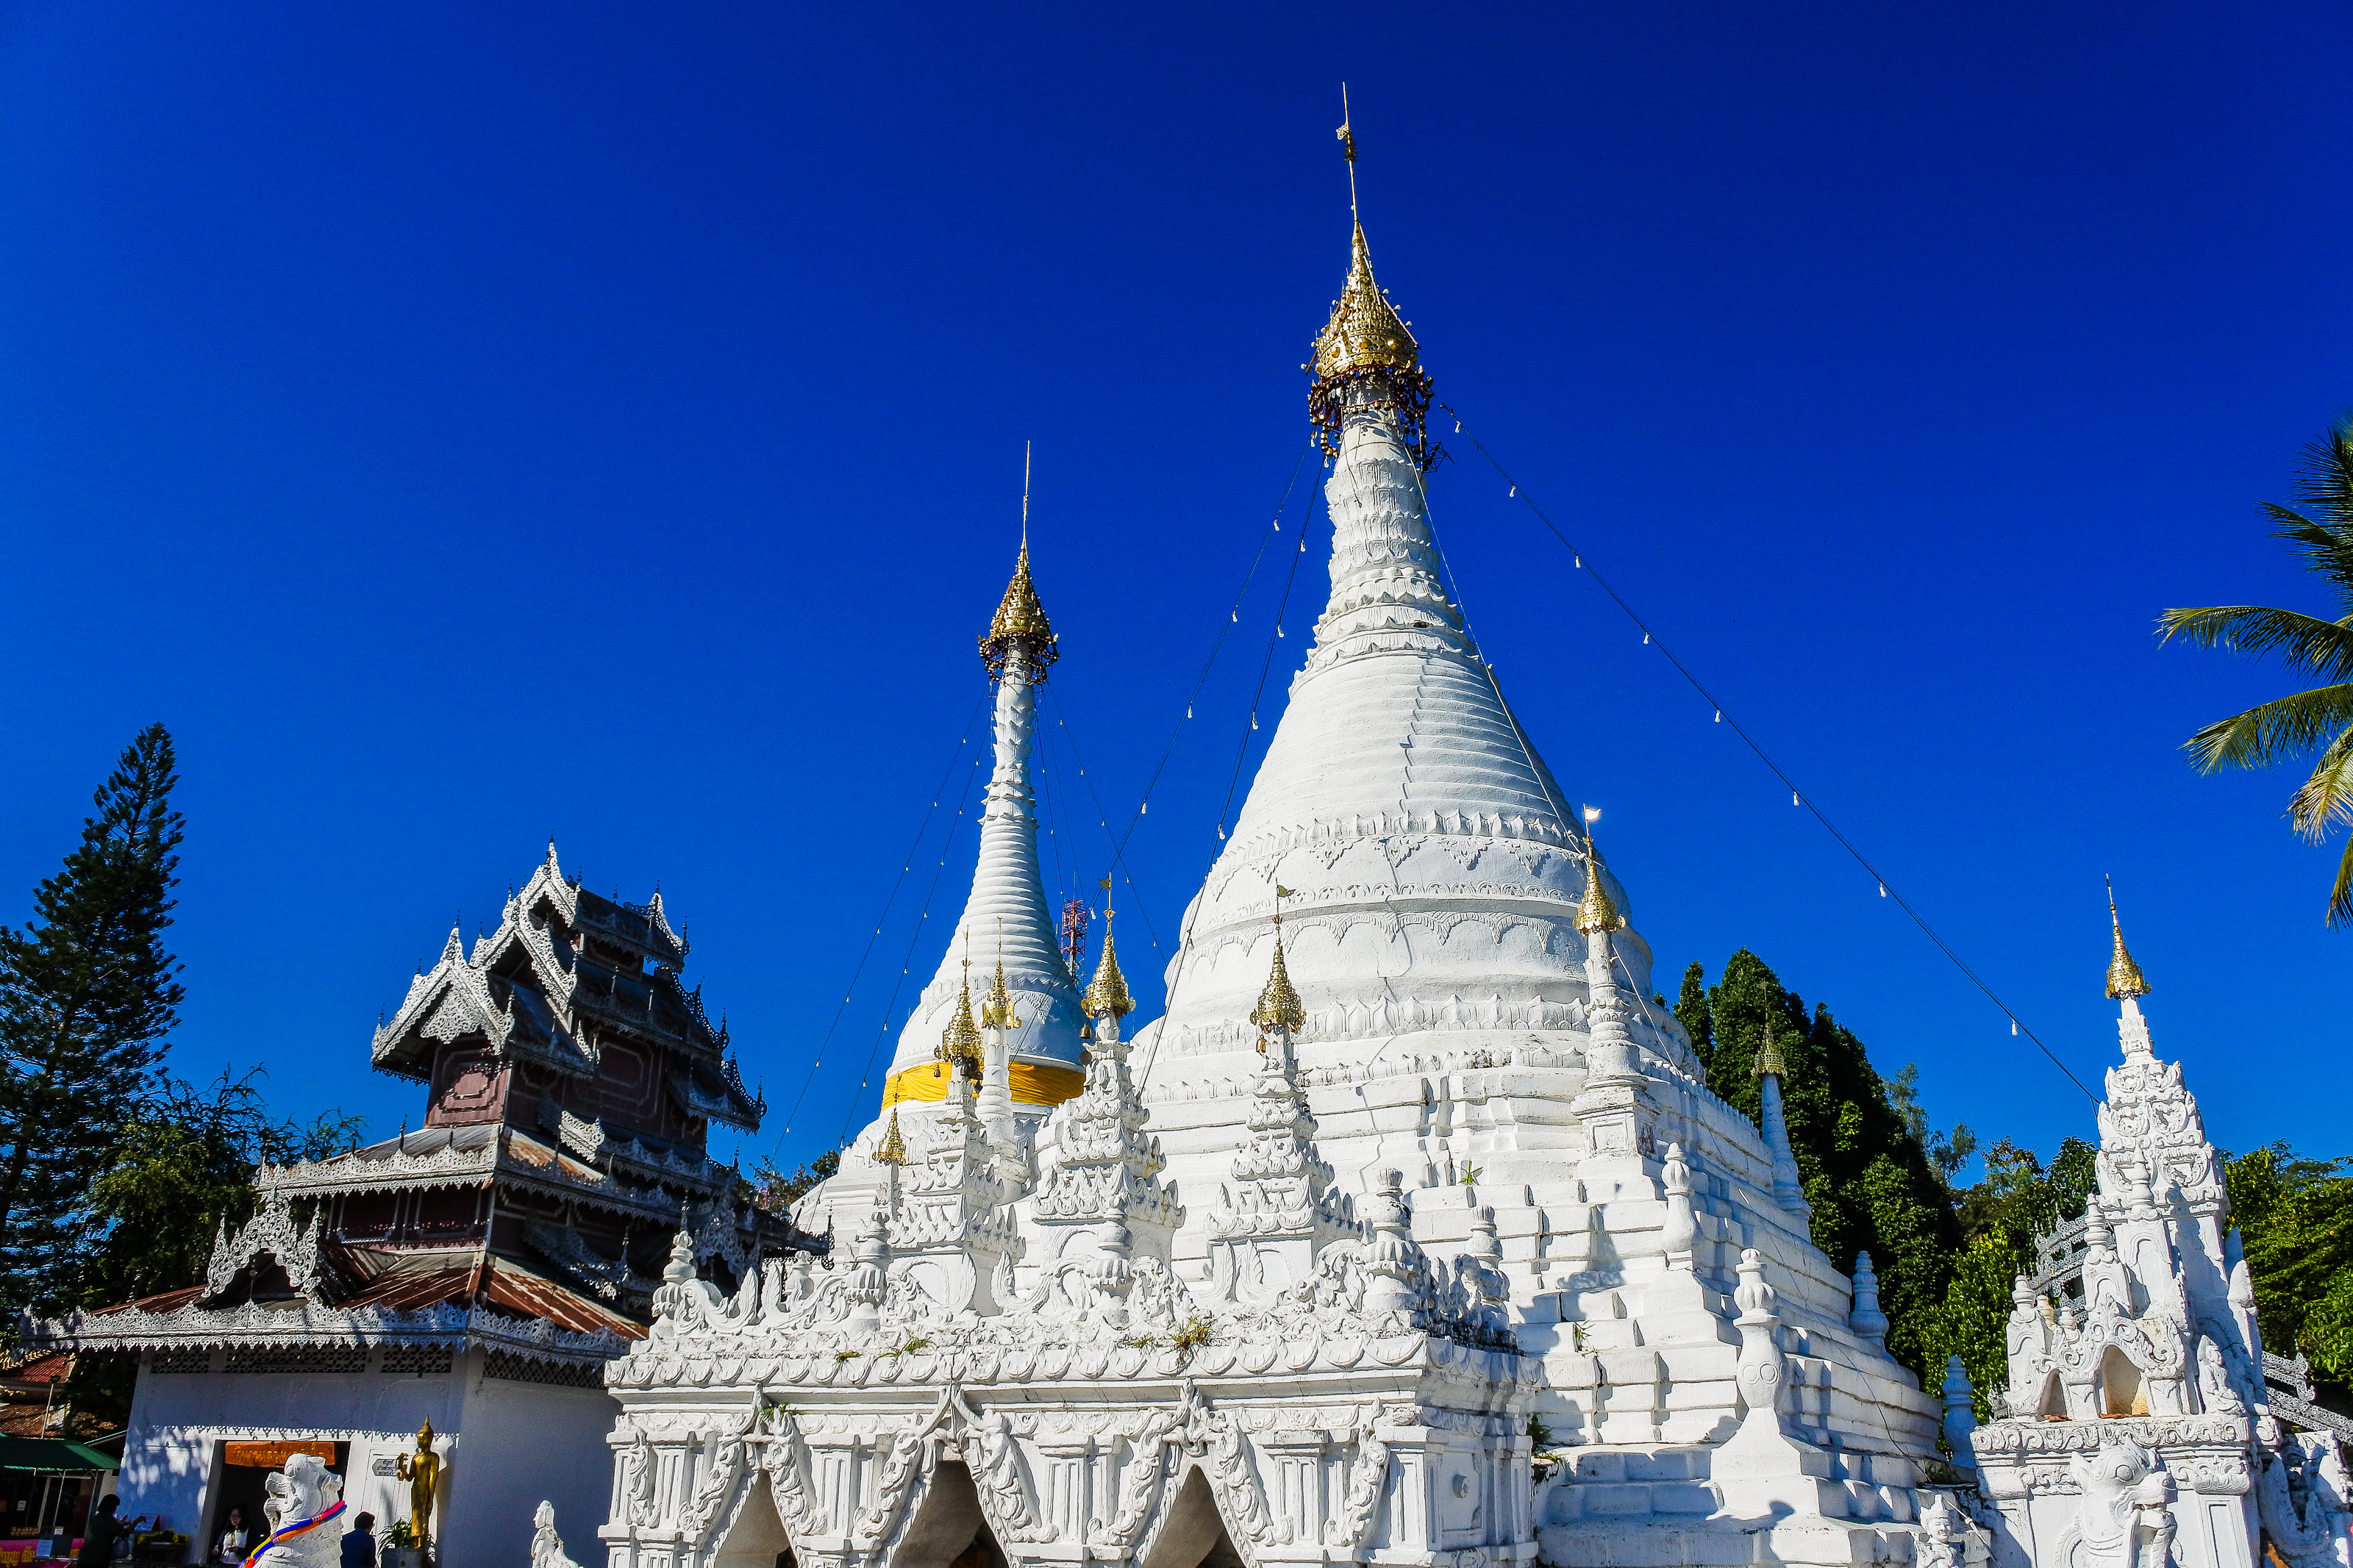
dusk, prang, tourism, skyline, holiday, twilight, chaing, mai, thailand, landmark, architecture, phraya, famous, asia, destinations, night, bangkok, thai, wat, buddhism, stupa, religion, culture, vacations, sunset, travel, southeast, place of worship, temple, spire, building, historic site, tourist attraction, sky, pagoda, monastery, world, tower, chinese architecture, shrine, national historic landmark, leisure, steeple, facade, hindu temple, unesco world heritage site